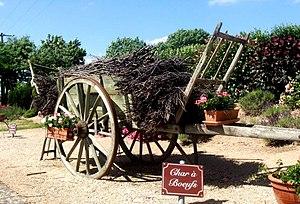
Roiffieux char à boeufs
Roiffieux est une commune française située dans le département de l'Ardèche, en région Auvergne-Rhône-Alpes. Roiffieux est un village fleuri, il possède une architecture ancienne au village et avec plusieurs châteaux bourgeois. Mais il est devenu aussi une importante banlieue résidentielle. Son environnement lui permet cependant d'être un point de départ pour des randonnées avec vue sur le Vercors et la chaîne des Alpes.